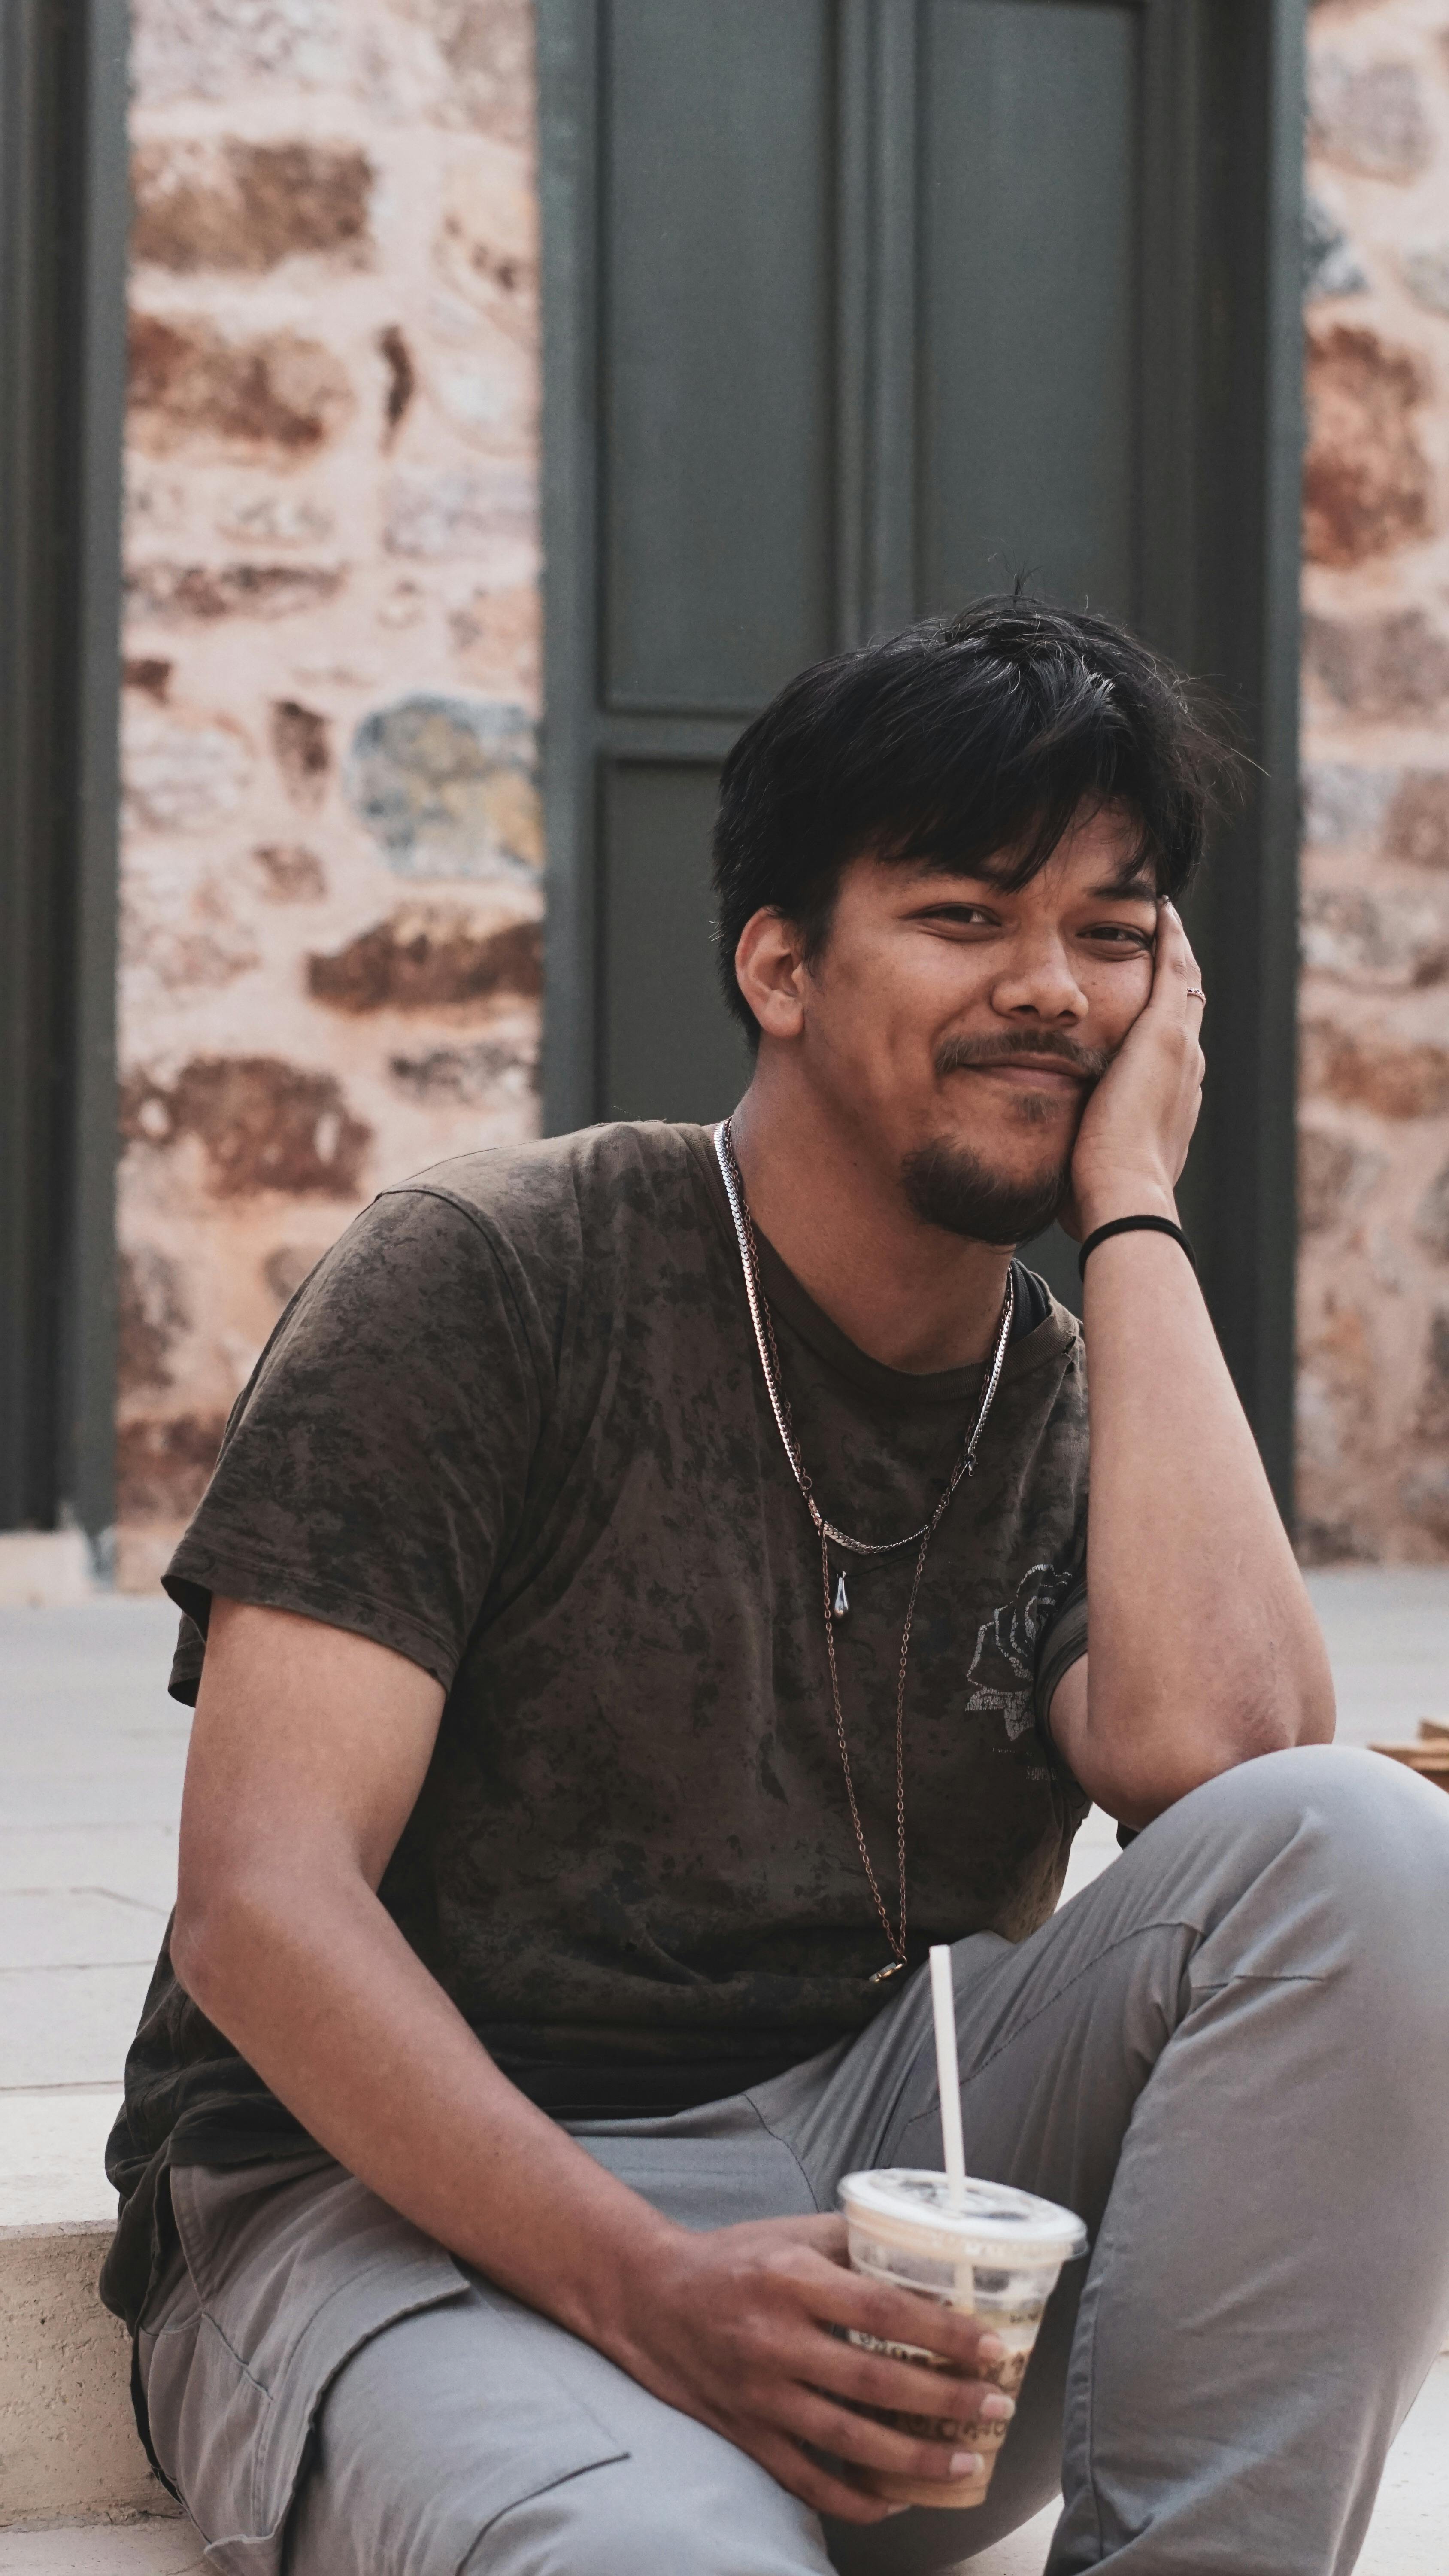
Gender: men